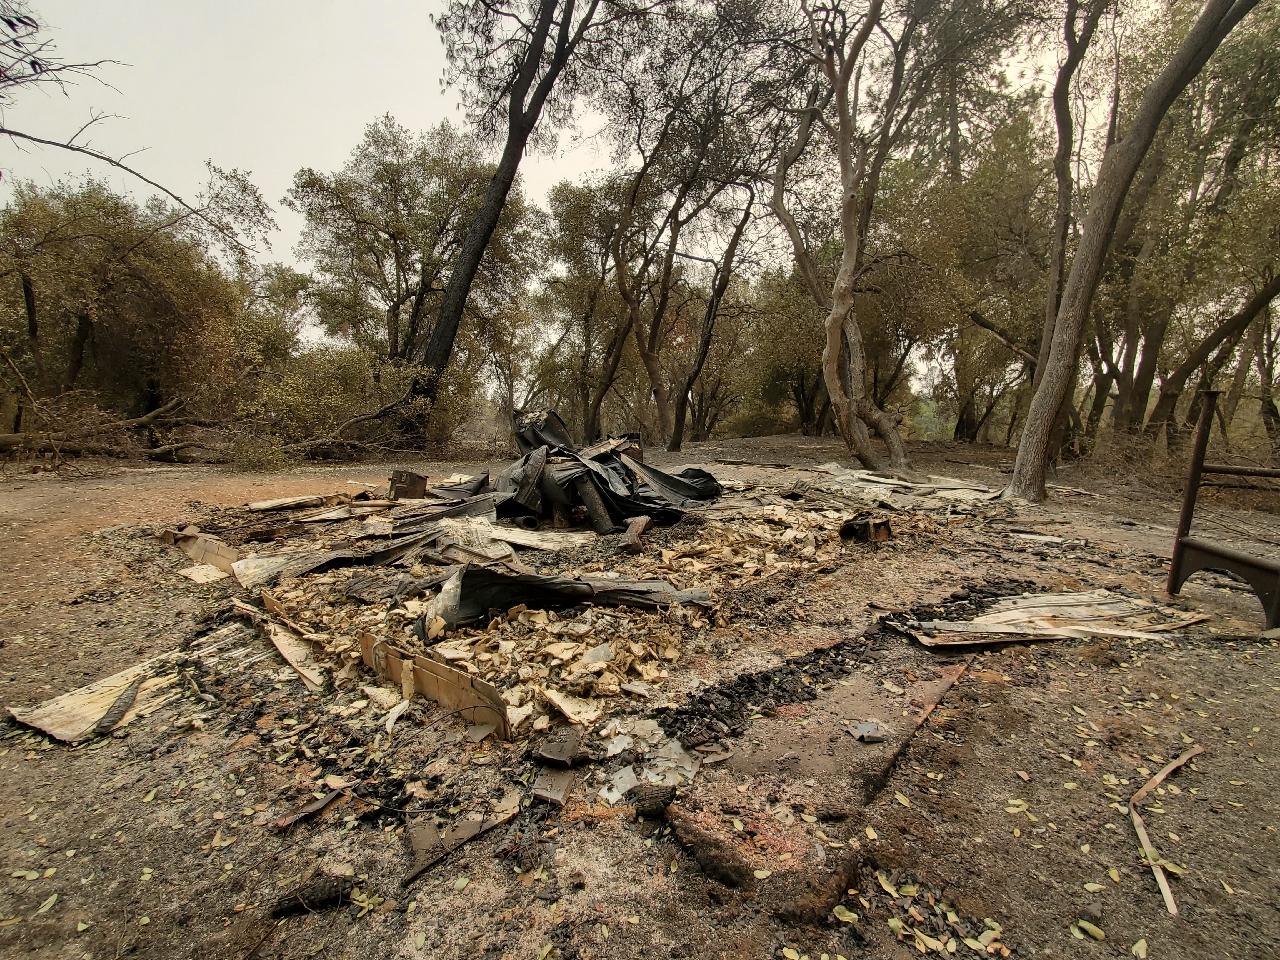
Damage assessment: destroyed